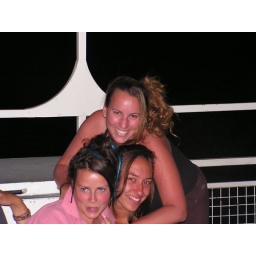
Disco hair do in the house boat